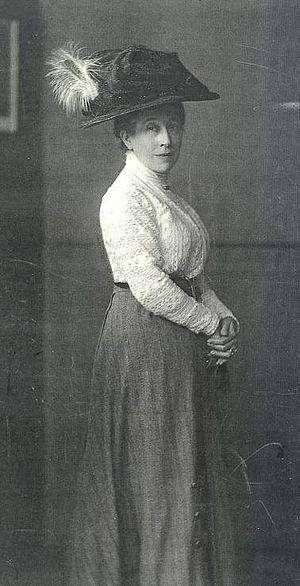
Susanne von Nathusius, née en 1850 à Königsborn, quartier de Biederitz, et morte en 1929 à Nietleben, quartier de Halle-sur-Saale, est une peintre portraitiste allemande.